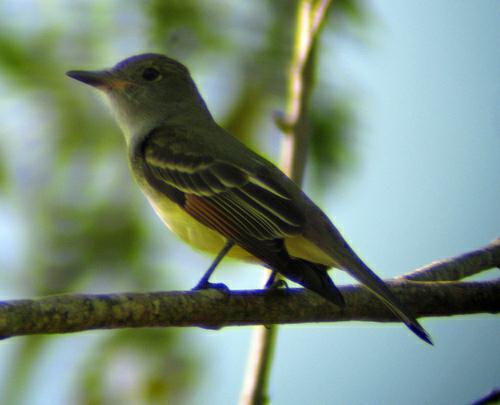
A photo of a great crested flycatcher